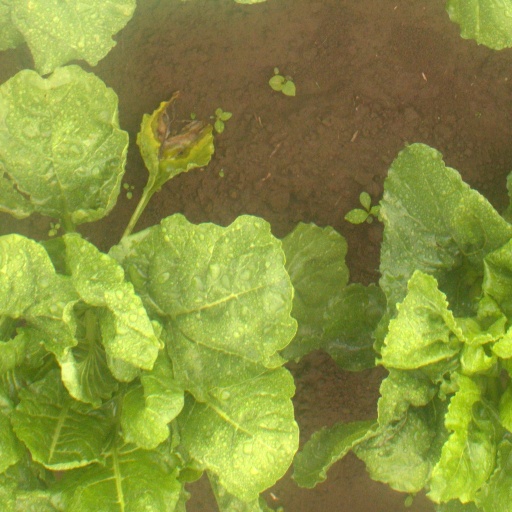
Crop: sugar beet